Doppelgänger

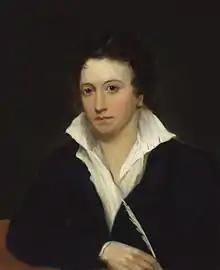
Percy Shelley, per Mary Shelley, had claimed to have met his own doppelgänger.

On 8 July 1822, the English poet Percy Bysshe Shelley drowned in the Bay of Spezia near Lerici in Italy. On 15 August, while staying at Pisa, Percy's wife Mary Shelley, an author and editor, wrote a letter to Maria Gisborne in which she relayed Percy's claims to her that he had met his own doppelgänger. A week after Mary's nearly fatal miscarriage, in the early hours of 23 June, Percy had had a nightmare about the house collapsing in a flood, and also